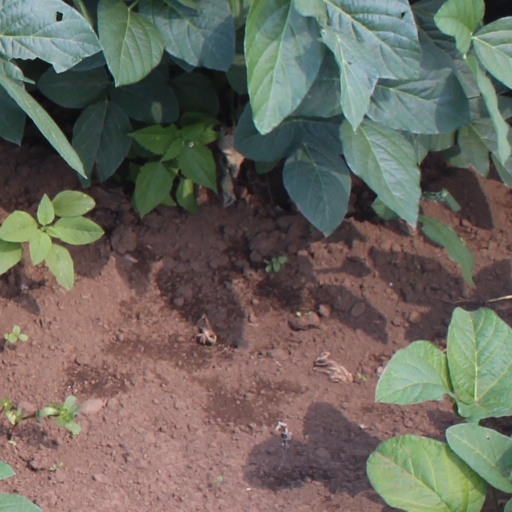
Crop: soybean